Primary production

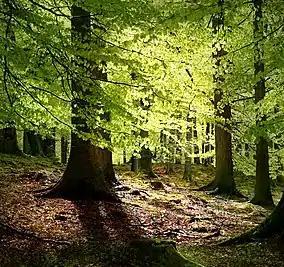
Forest

In terrestrial ecosystems, researchers generally measure net primary production (NPP). Although its definition is straightforward, field measurements used to estimate productivity vary according to investigator and biome. Field estimates rarely account for below ground productivity, herbivory, turnover, litterfall, volatile organic compounds, root exudates, and allocation to symbiotic microorganisms. Biomass based NPP estimates result in underestimation of NPP due to incomplete accounting of these components. However, many field measurements correlate well to NPP. There are a number of comprehensive reviews of the field methods used to estimate NPP. Estimates of ecosystem respiration, the total carbon dioxide produced by the ecosystem, can also be made with gas flux measurements.